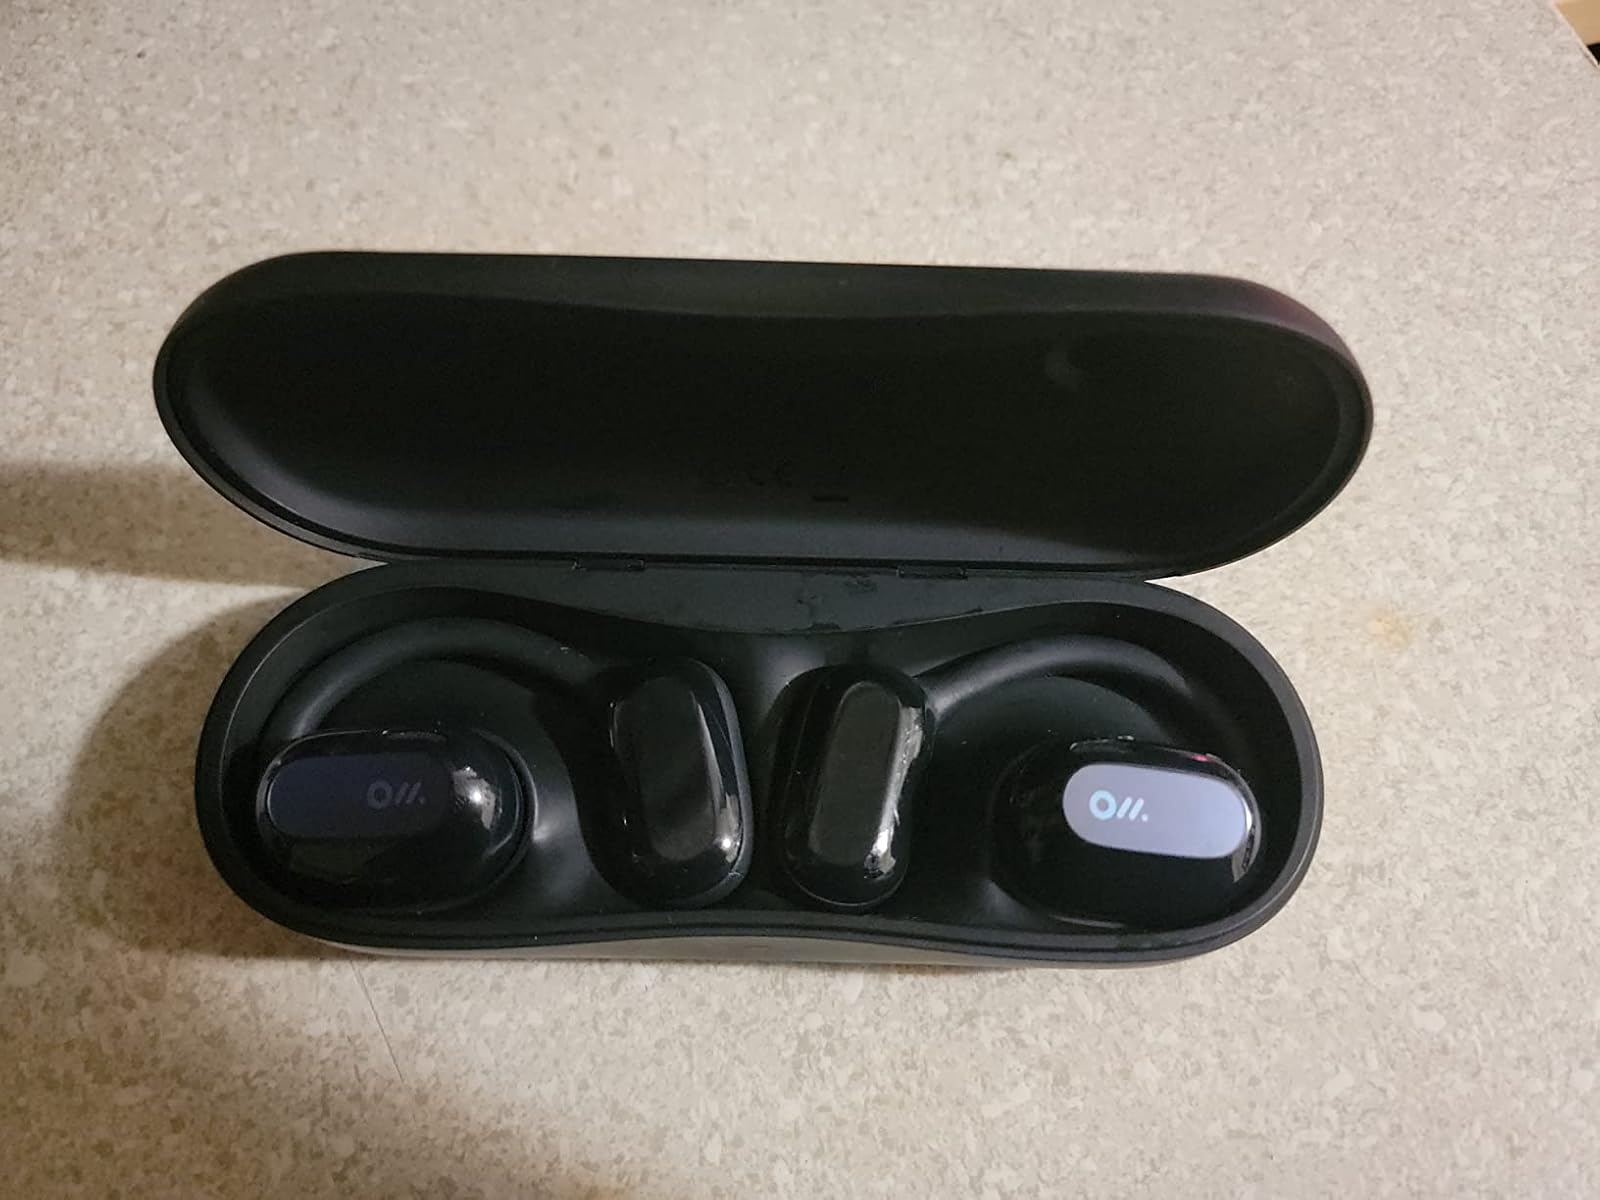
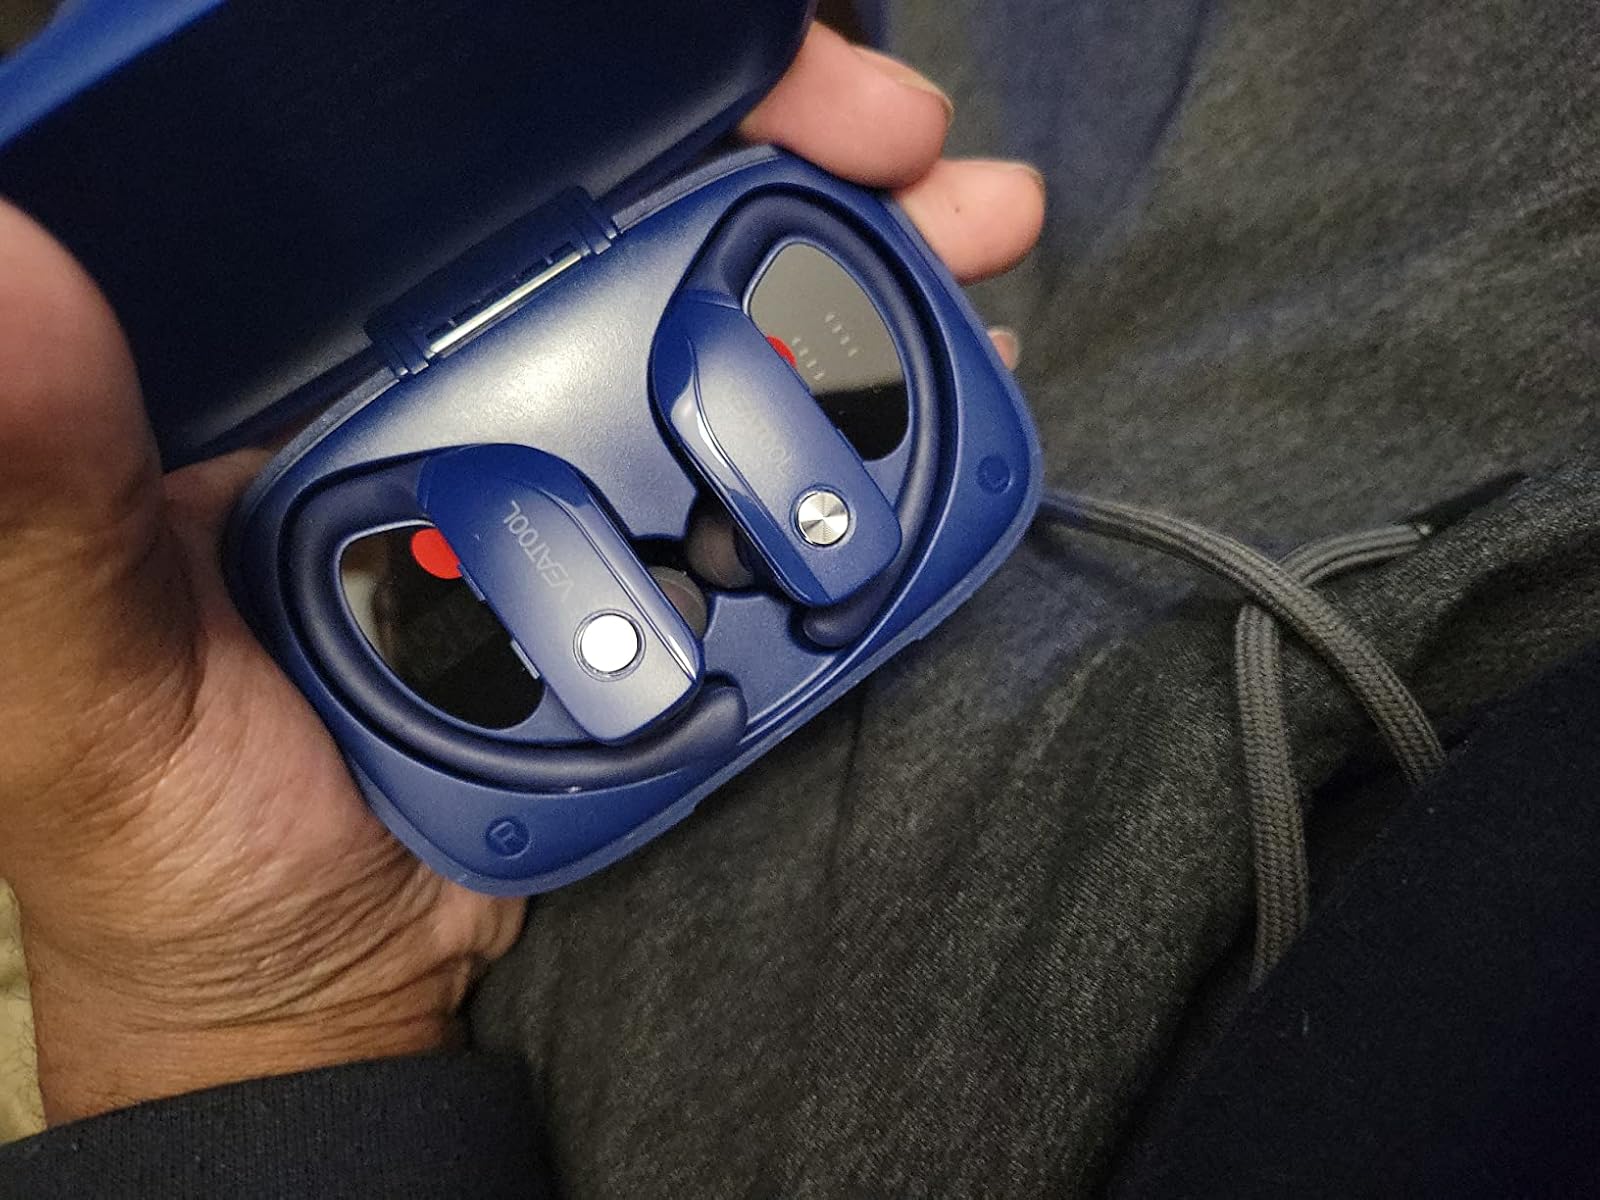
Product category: earbuds
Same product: no